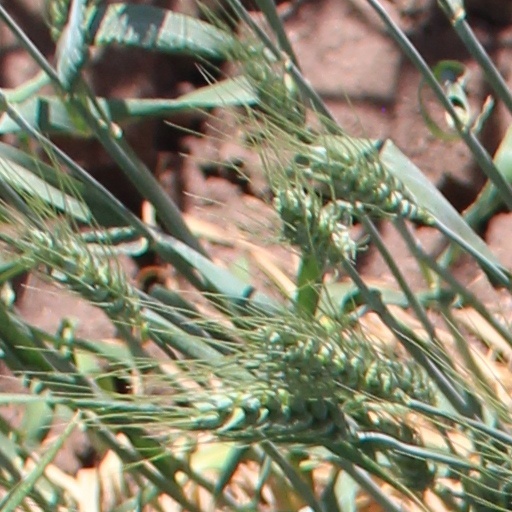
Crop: wheat